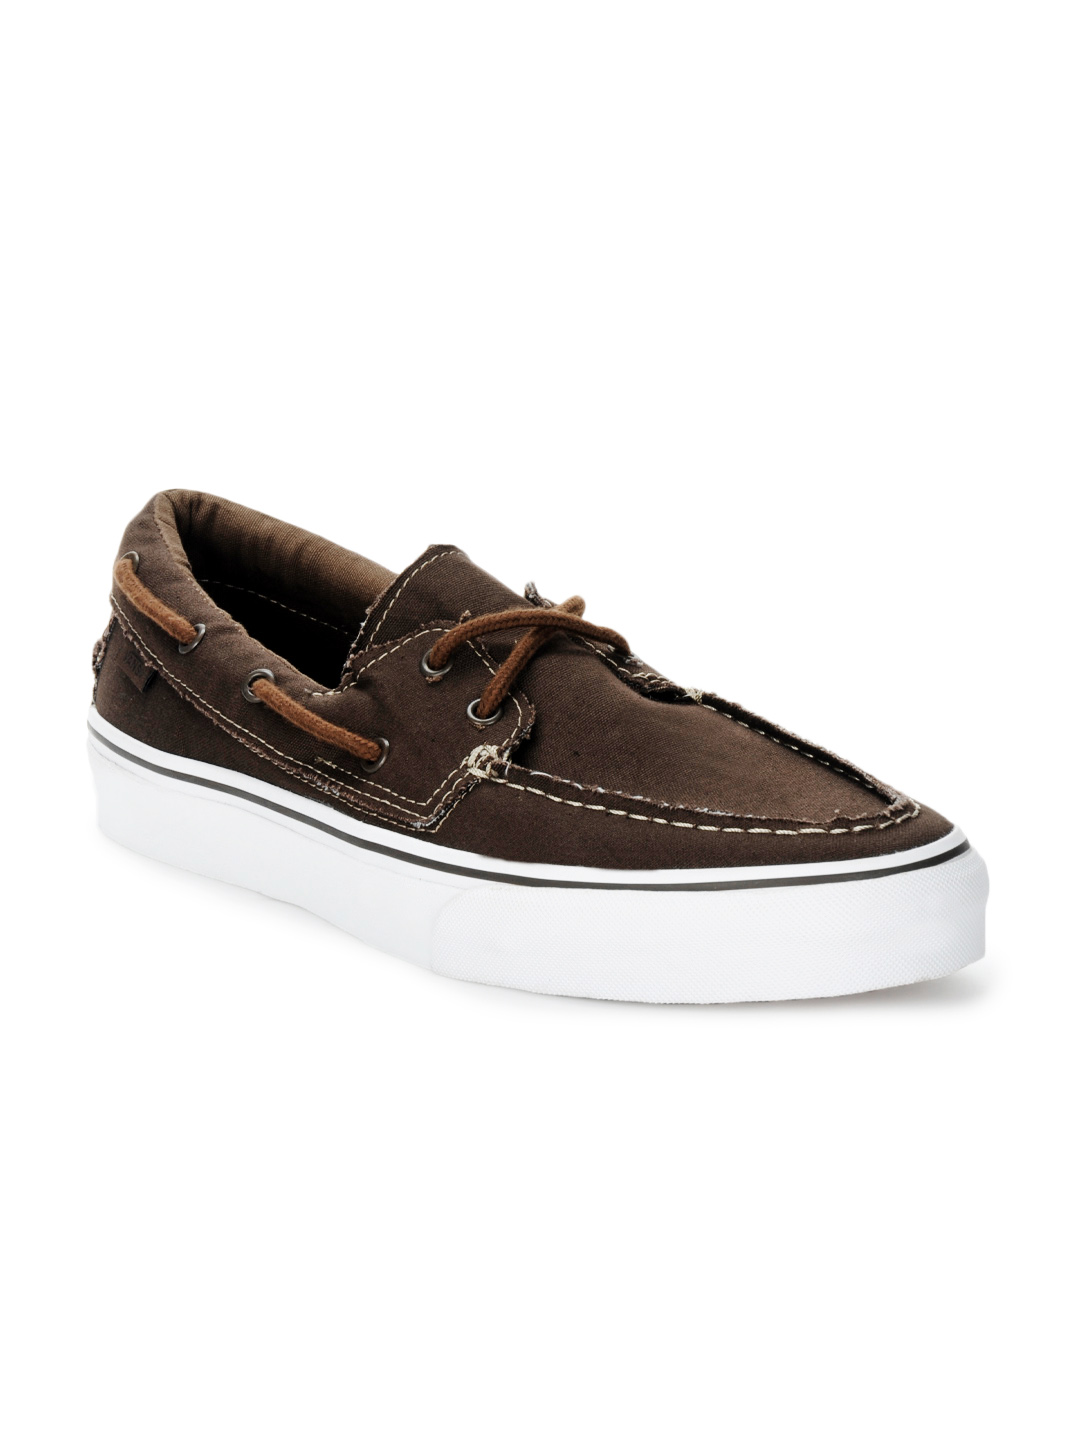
Vans Men Brown Zapato Del Barco Shoes
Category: Footwear / Shoes / Casual Shoes
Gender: Men
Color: Brown
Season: Summer 2012
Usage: Casual